Vampire of the Mists

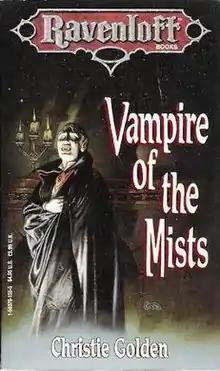
Cover of the first edition

Vampire of the Mists is the first novel in the Ravenloft books gothic horror series. Written by Christie Golden, it is set both in Waterdeep, a city in the Forgotten Realms world of "Dungeons & Dragons", and more prominently, the Demiplane of Dread, location of the Ravenloft campaign setting.